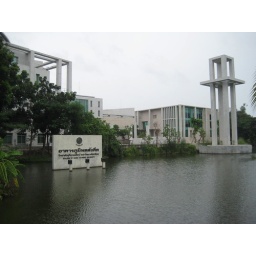
This is a view from the bridge around the water feature which connects the rest of the campus with the College